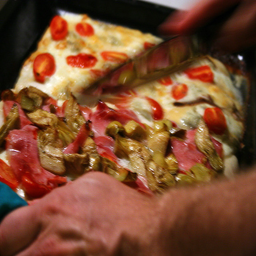
A square shaped pizza being cut by a person with a big knife.
Colorful flatbread pizza being cut by a knife.
A person cutting a pizza with toppings into slices
Two different kinds of pizza being cut with a knife.
a person slicing a piece of pizza with a knife